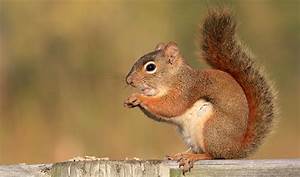
Label: squirrel